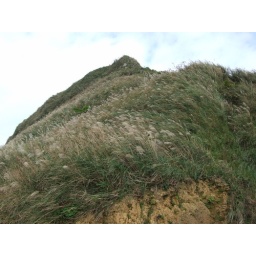
mountain covered by silver grass